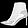
Label: Ankle boot